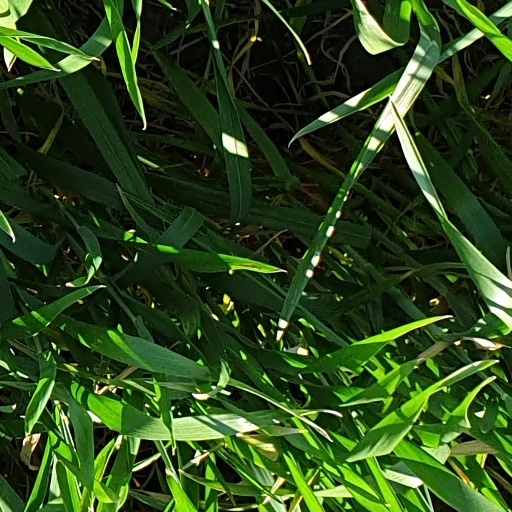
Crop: wheat